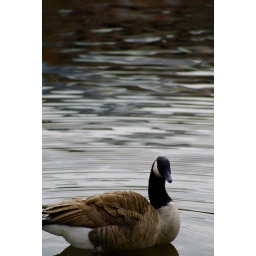
bird shitting in the lake